Question: What is on the woman's face?
Tambaya: Menene akan fuskar matar?
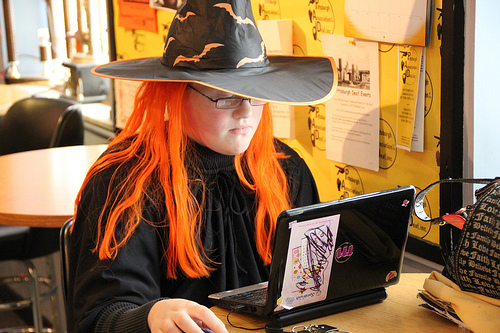
Answer: Glasses.
Amsa: Tabarau.